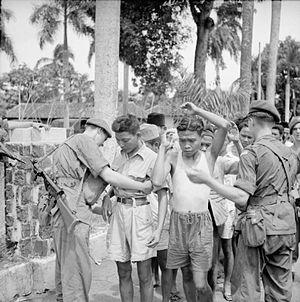
Le Régiment parachutiste, en anglais Parachute regiment, communément appelé Paras, est un régiment d'infanterie aéroporté de l'Armée Britannique considéré comme une des meilleures unités d'élite du monde. Le premier bataillon est en permanence sous le commandement des Forces Spéciales. Les autres bataillons font partie de la composante réponse rapide de l'Armée britannique. Les Paras sont la seule unité d'infanterie à ne pas avoir été fusionnée avec une autre unité depuis la fin de la Seconde Guerre Mondiale.